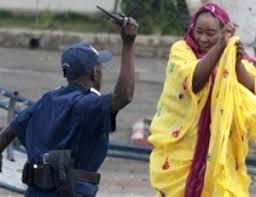
Waaw lii nag ab alkaati bu yor ngànnaayam, takk ndiggam di dàq ndaw sii di dem.